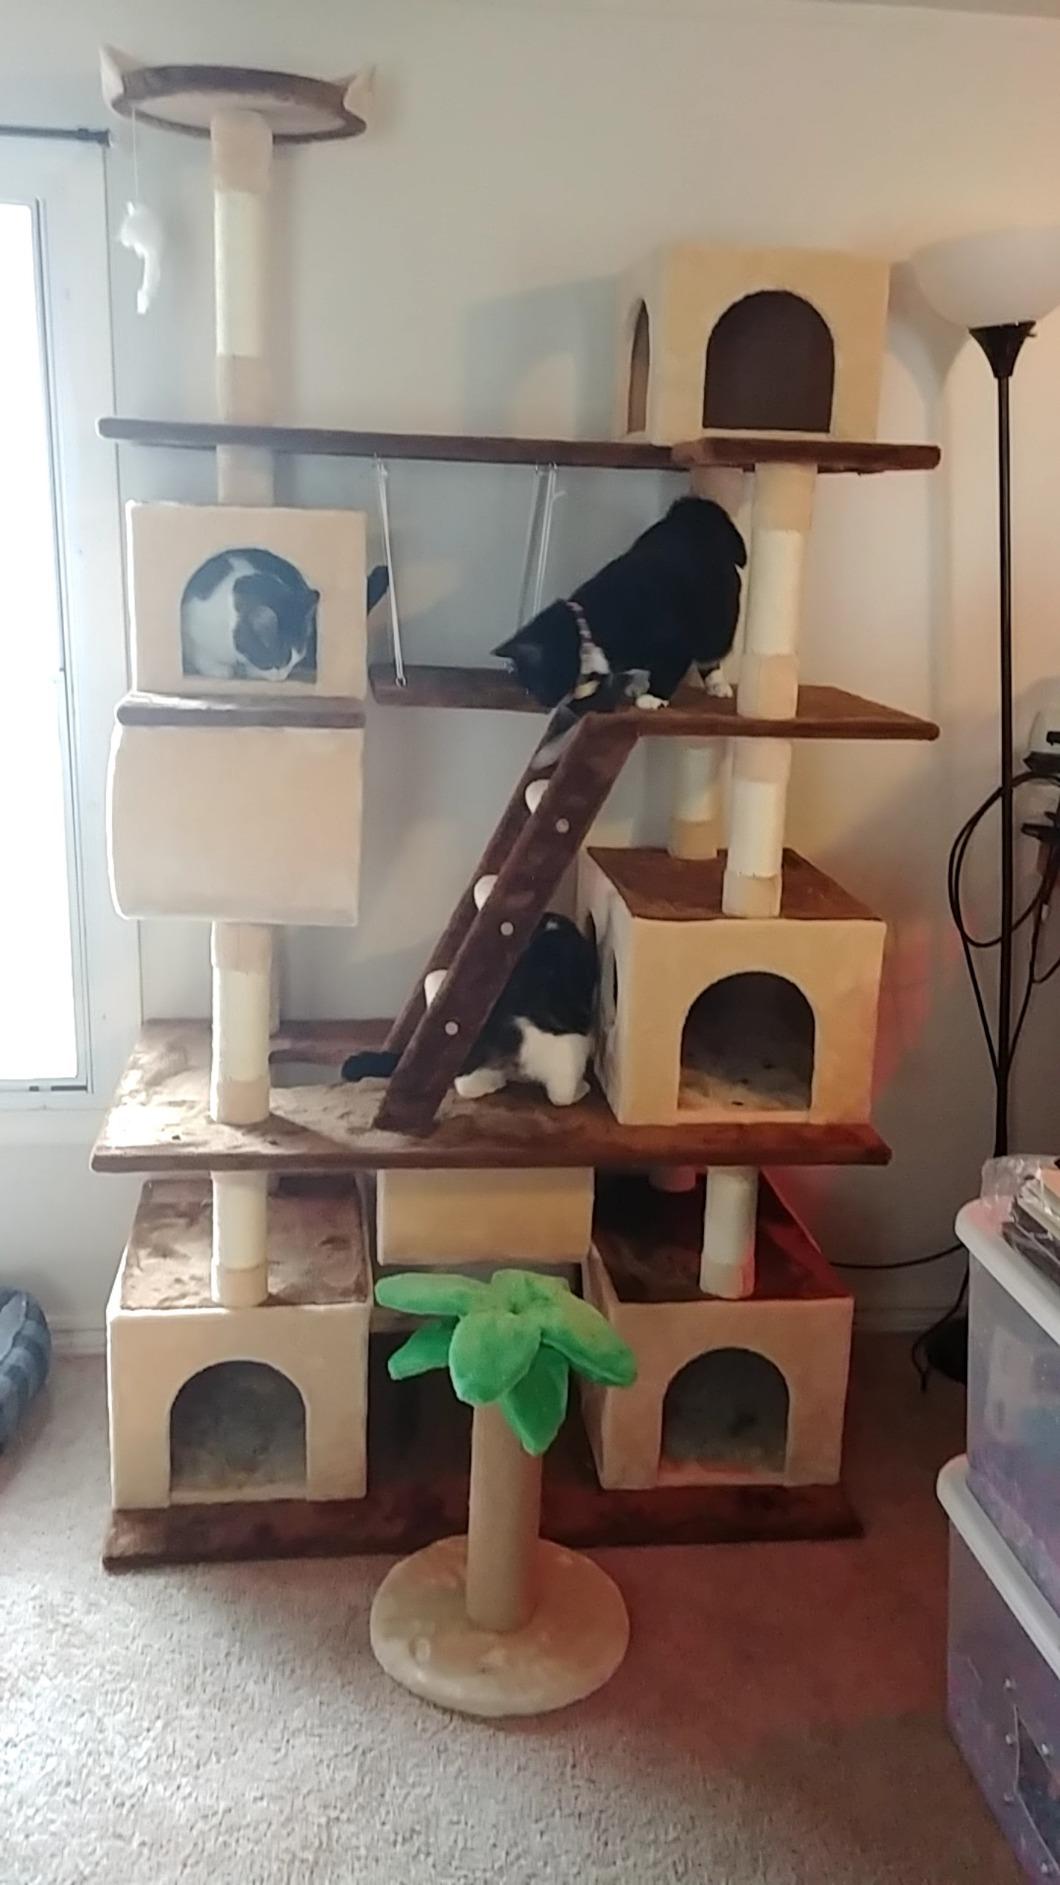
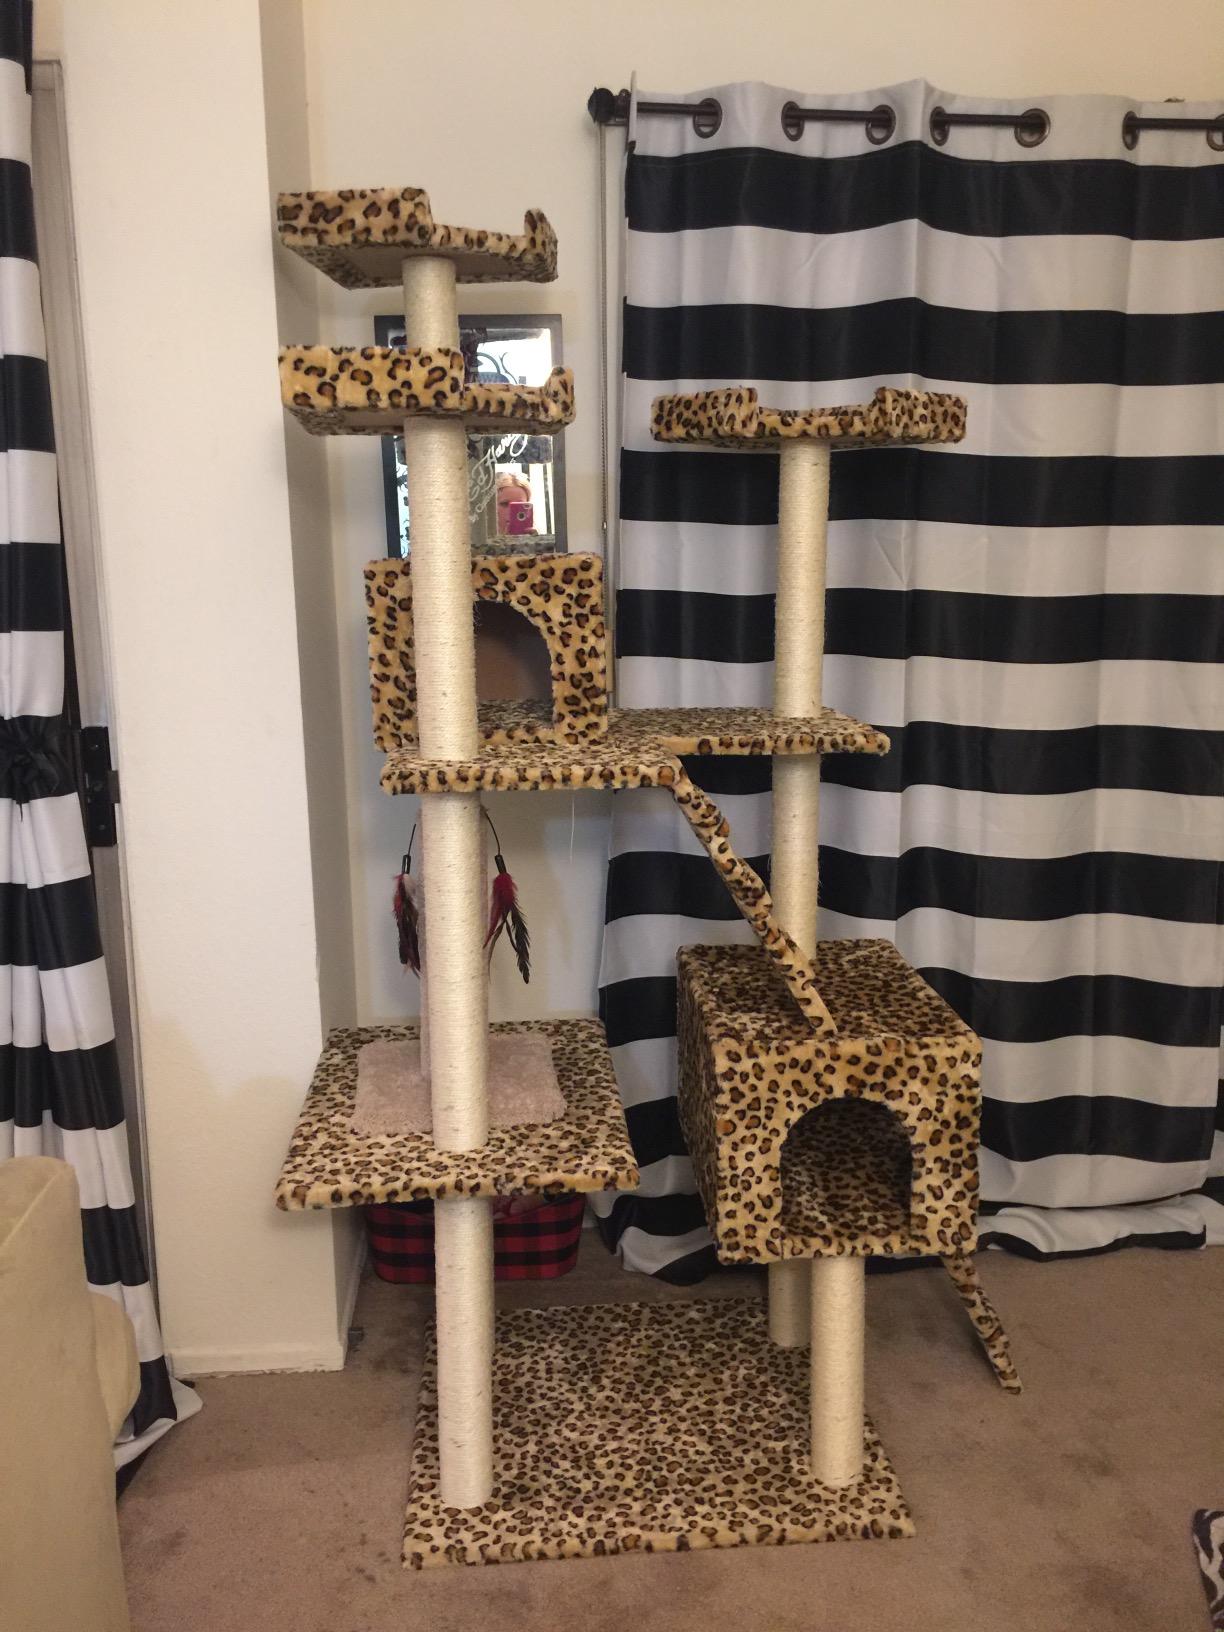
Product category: items_cat tree
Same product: no